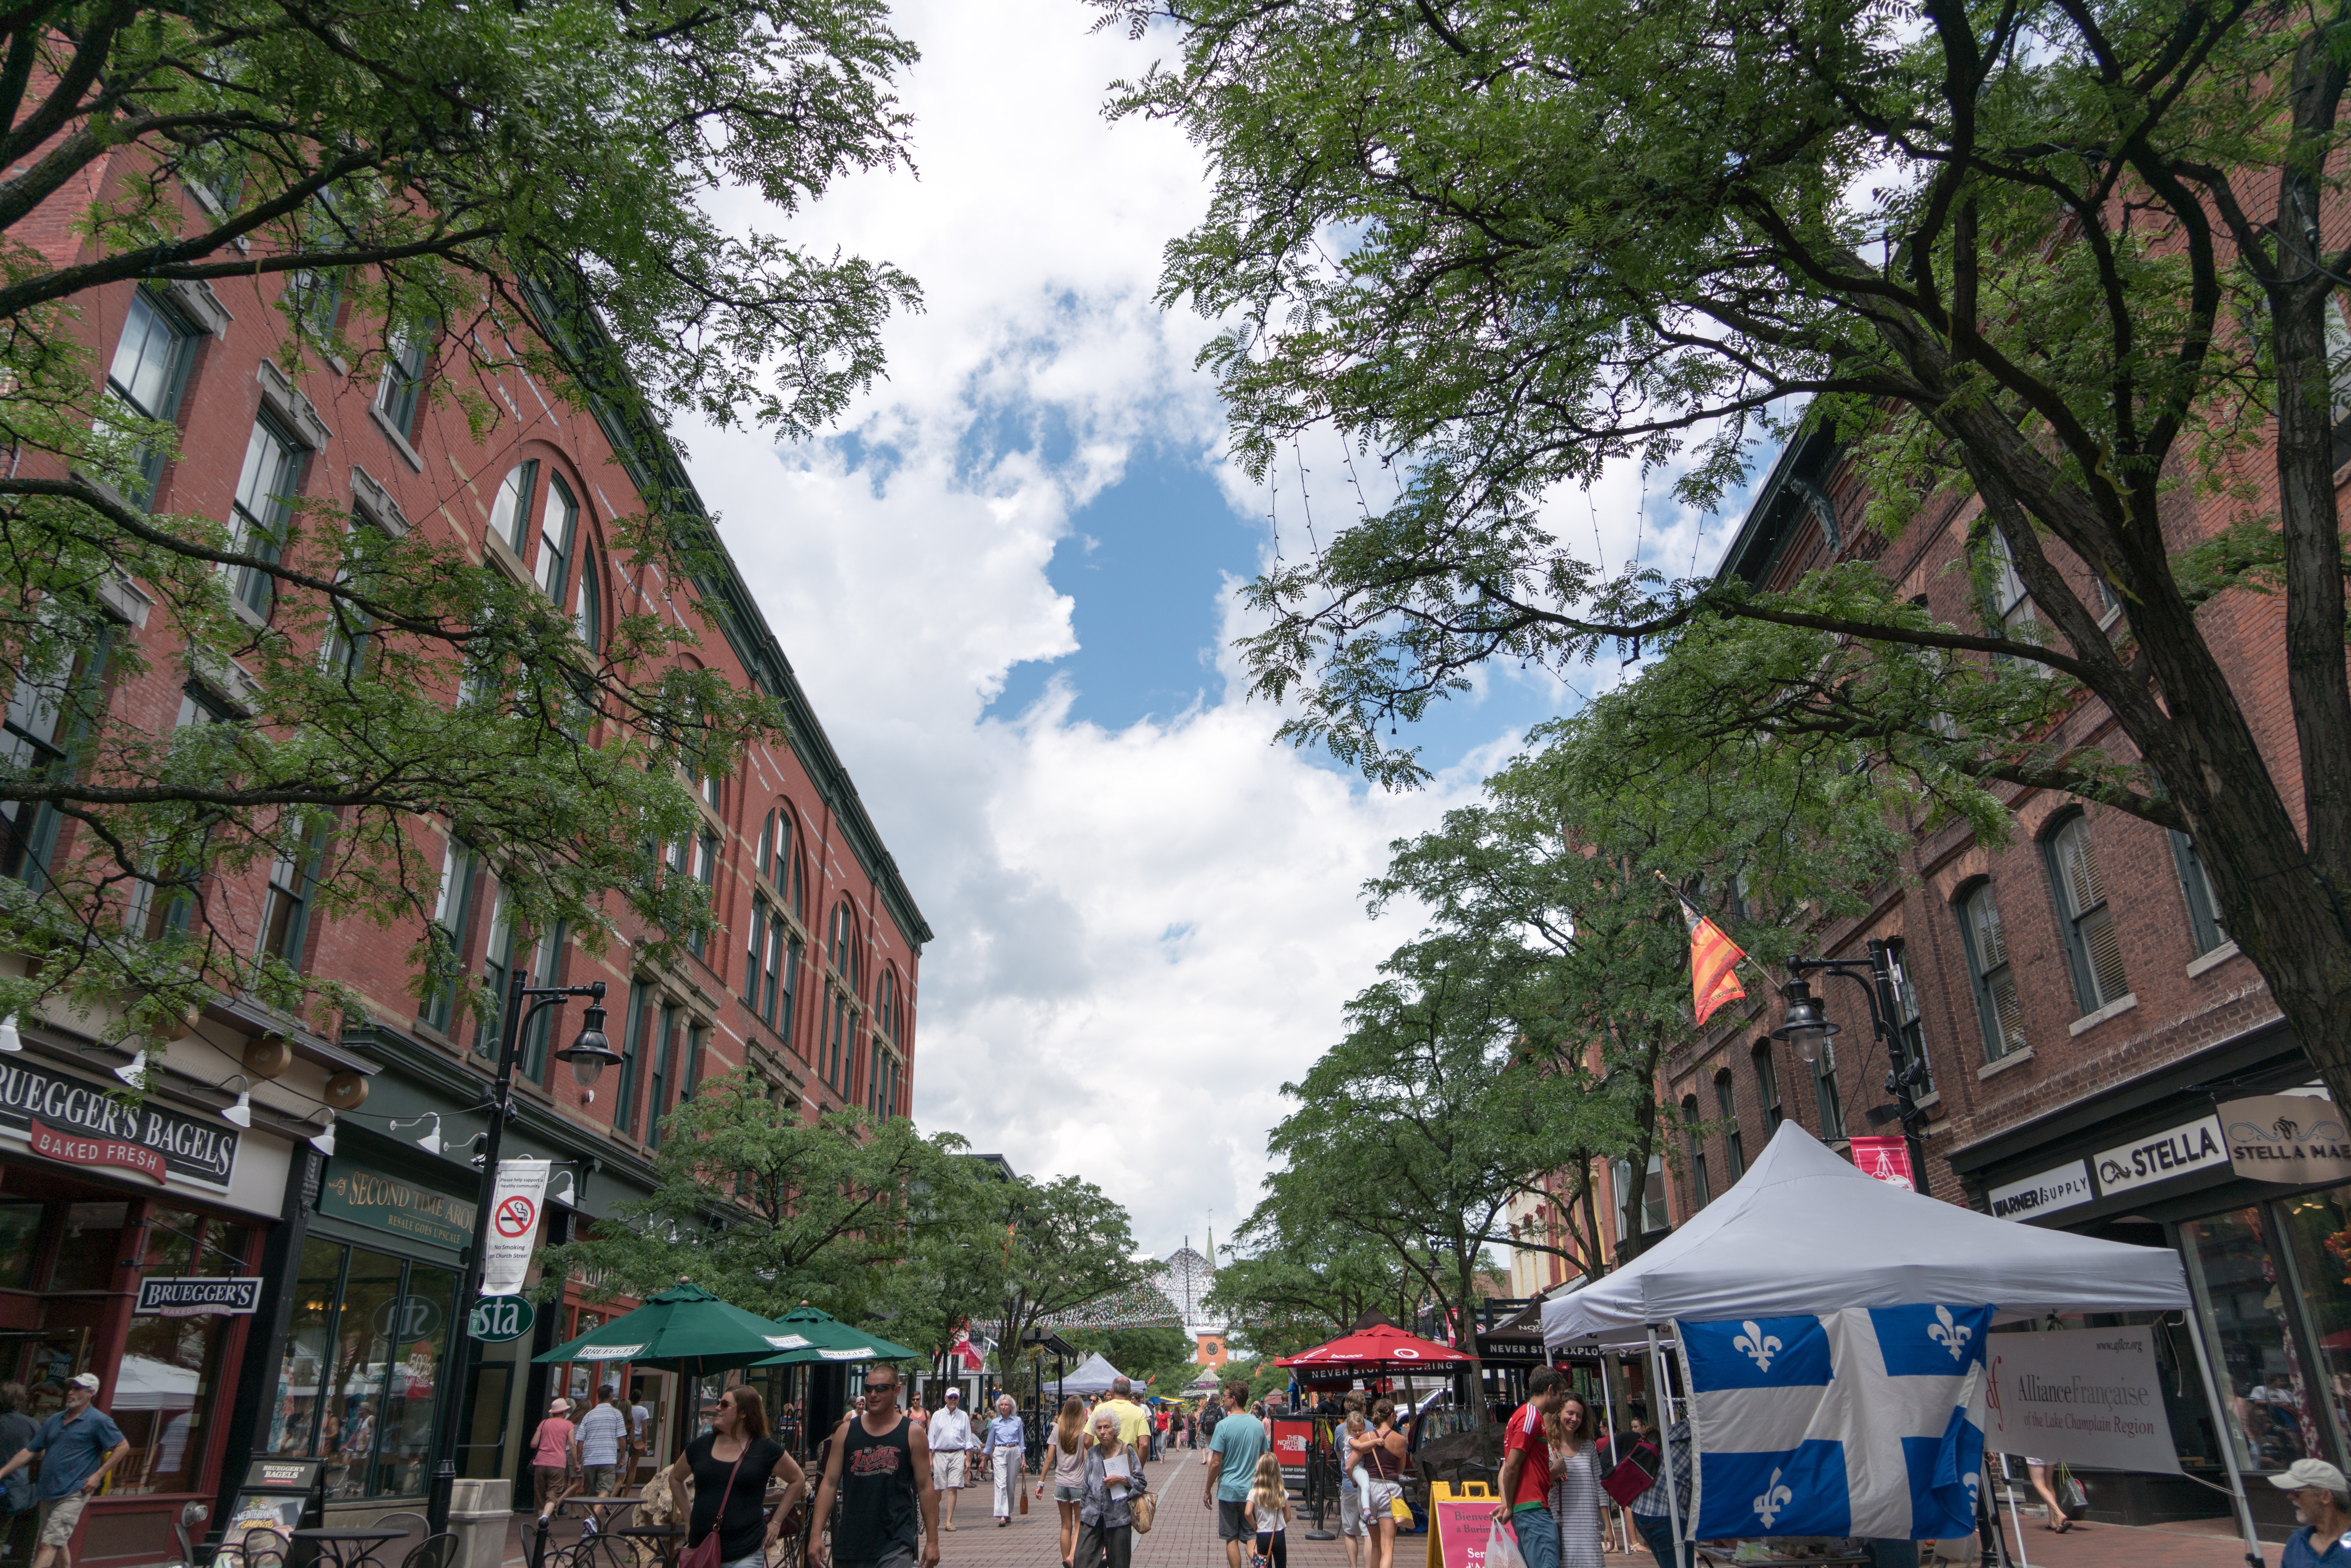
architecture, road, street, town, building, city, downtown, travel, market, historic, tourism, public space, trees, history, vermont, burlington, neighbourhood, new england, church street, human settlement